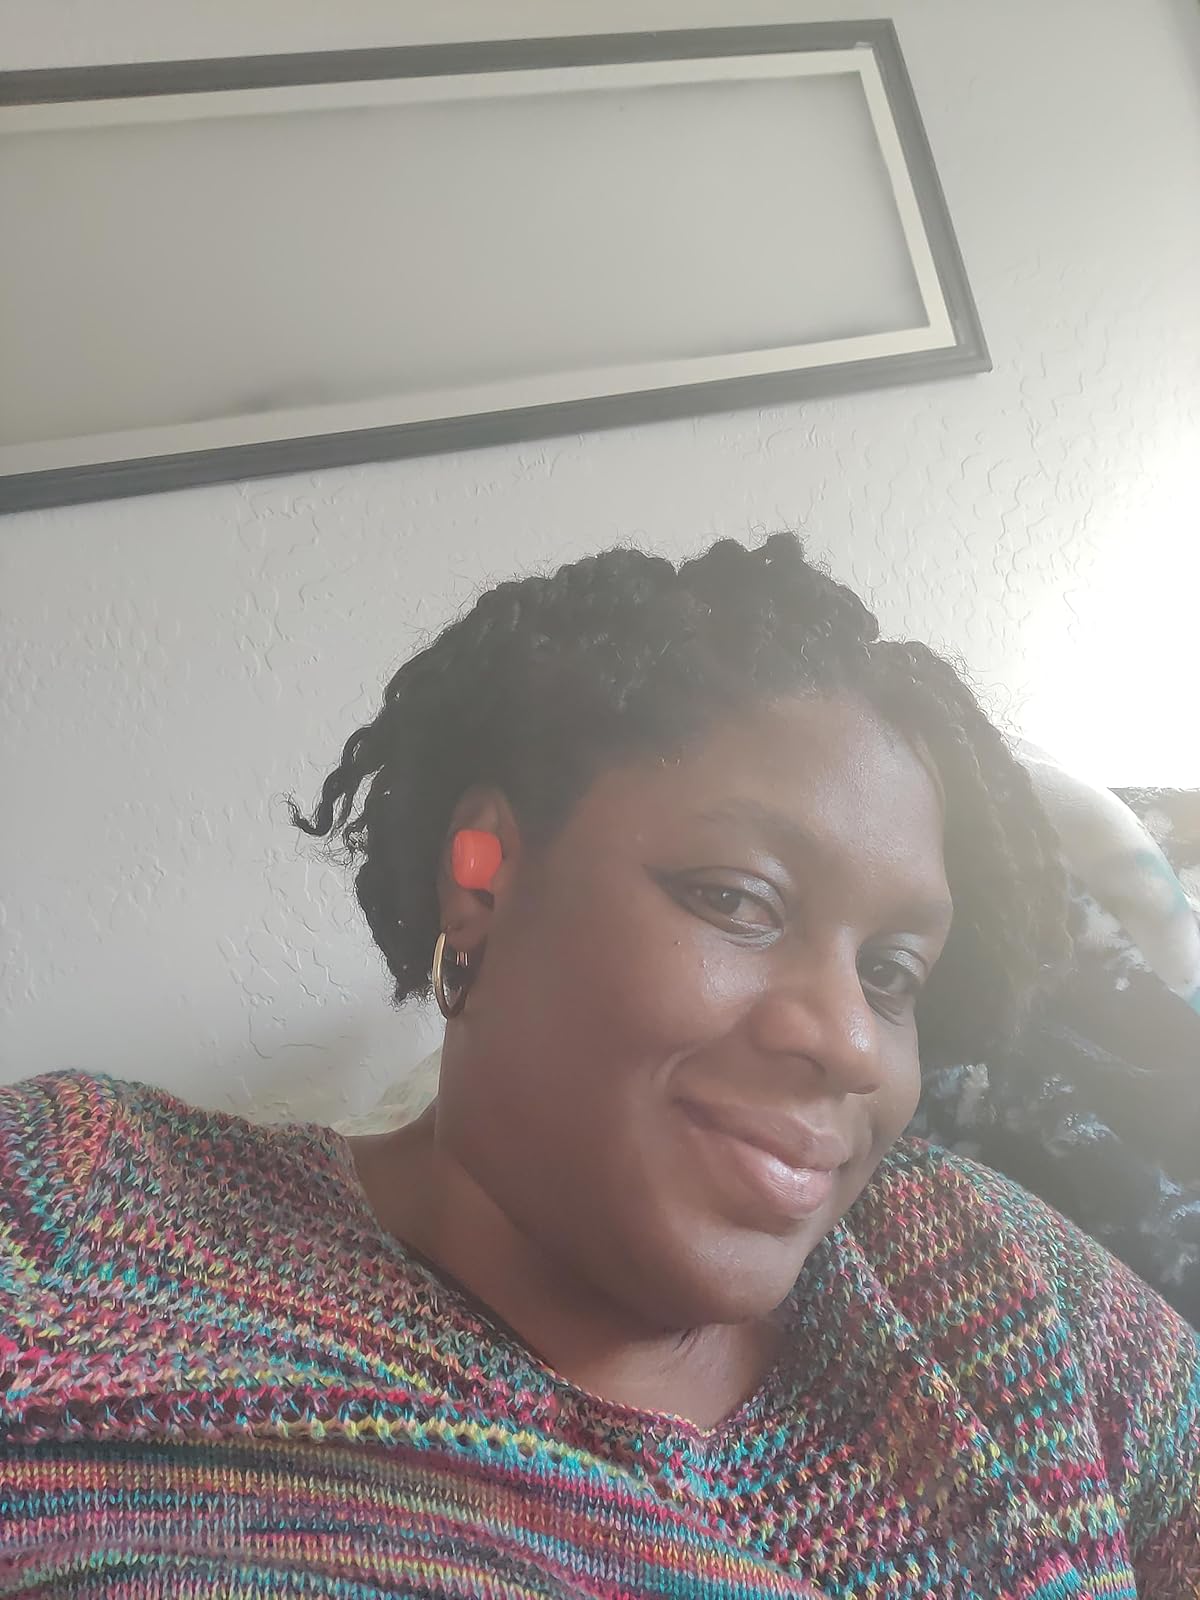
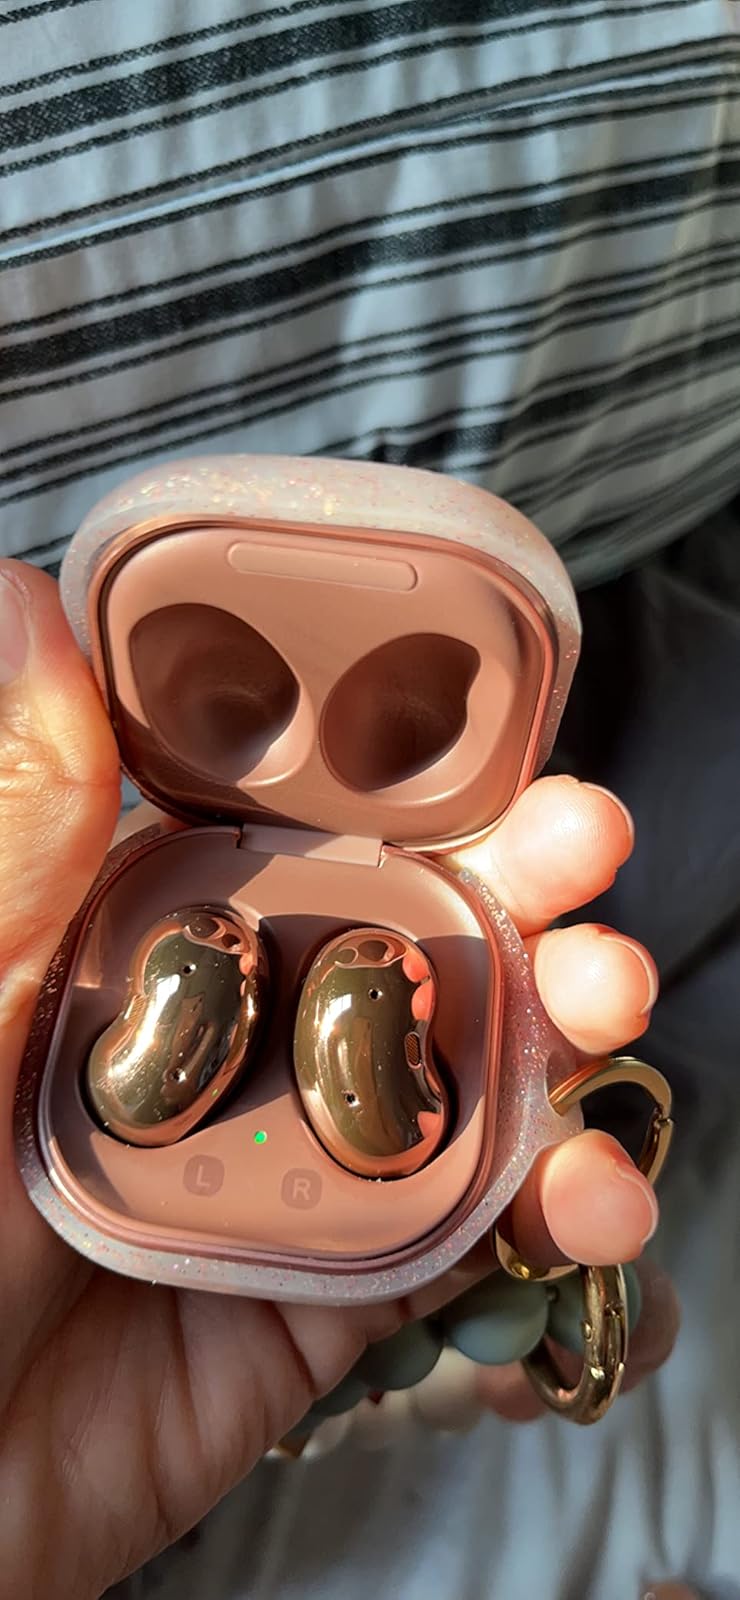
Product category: earbuds
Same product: no